Triskelion

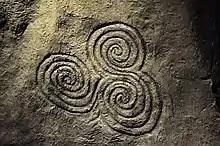
5,000 year-old triskelion on an orthostat at Newgrange

The triple spiral symbol, or three-spiral volute, appears in many early cultures: the first appeared in Malta (4400–3600 BCE); the second in the astronomical calendar of the megalithic tomb of Newgrange in Ireland built around 3200 BCE; as well as on Mycenaean vessels. The Neolithic-era symbol of three conjoined spirals may have had triple significance similar to the imagery that lies behind the triskelion. It is carved into the rock of a stone lozenge near the main entrance of the prehistoric Newgrange monument in what is now County Meath, Ireland. It also appears on a 1st-century BCE dolmen tomb in Rathkenny in County Meath.